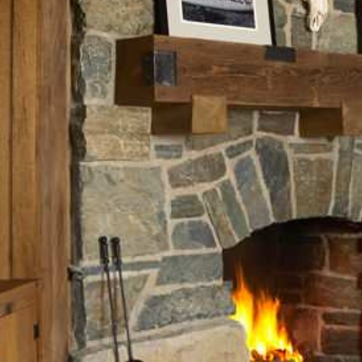
Material: stone